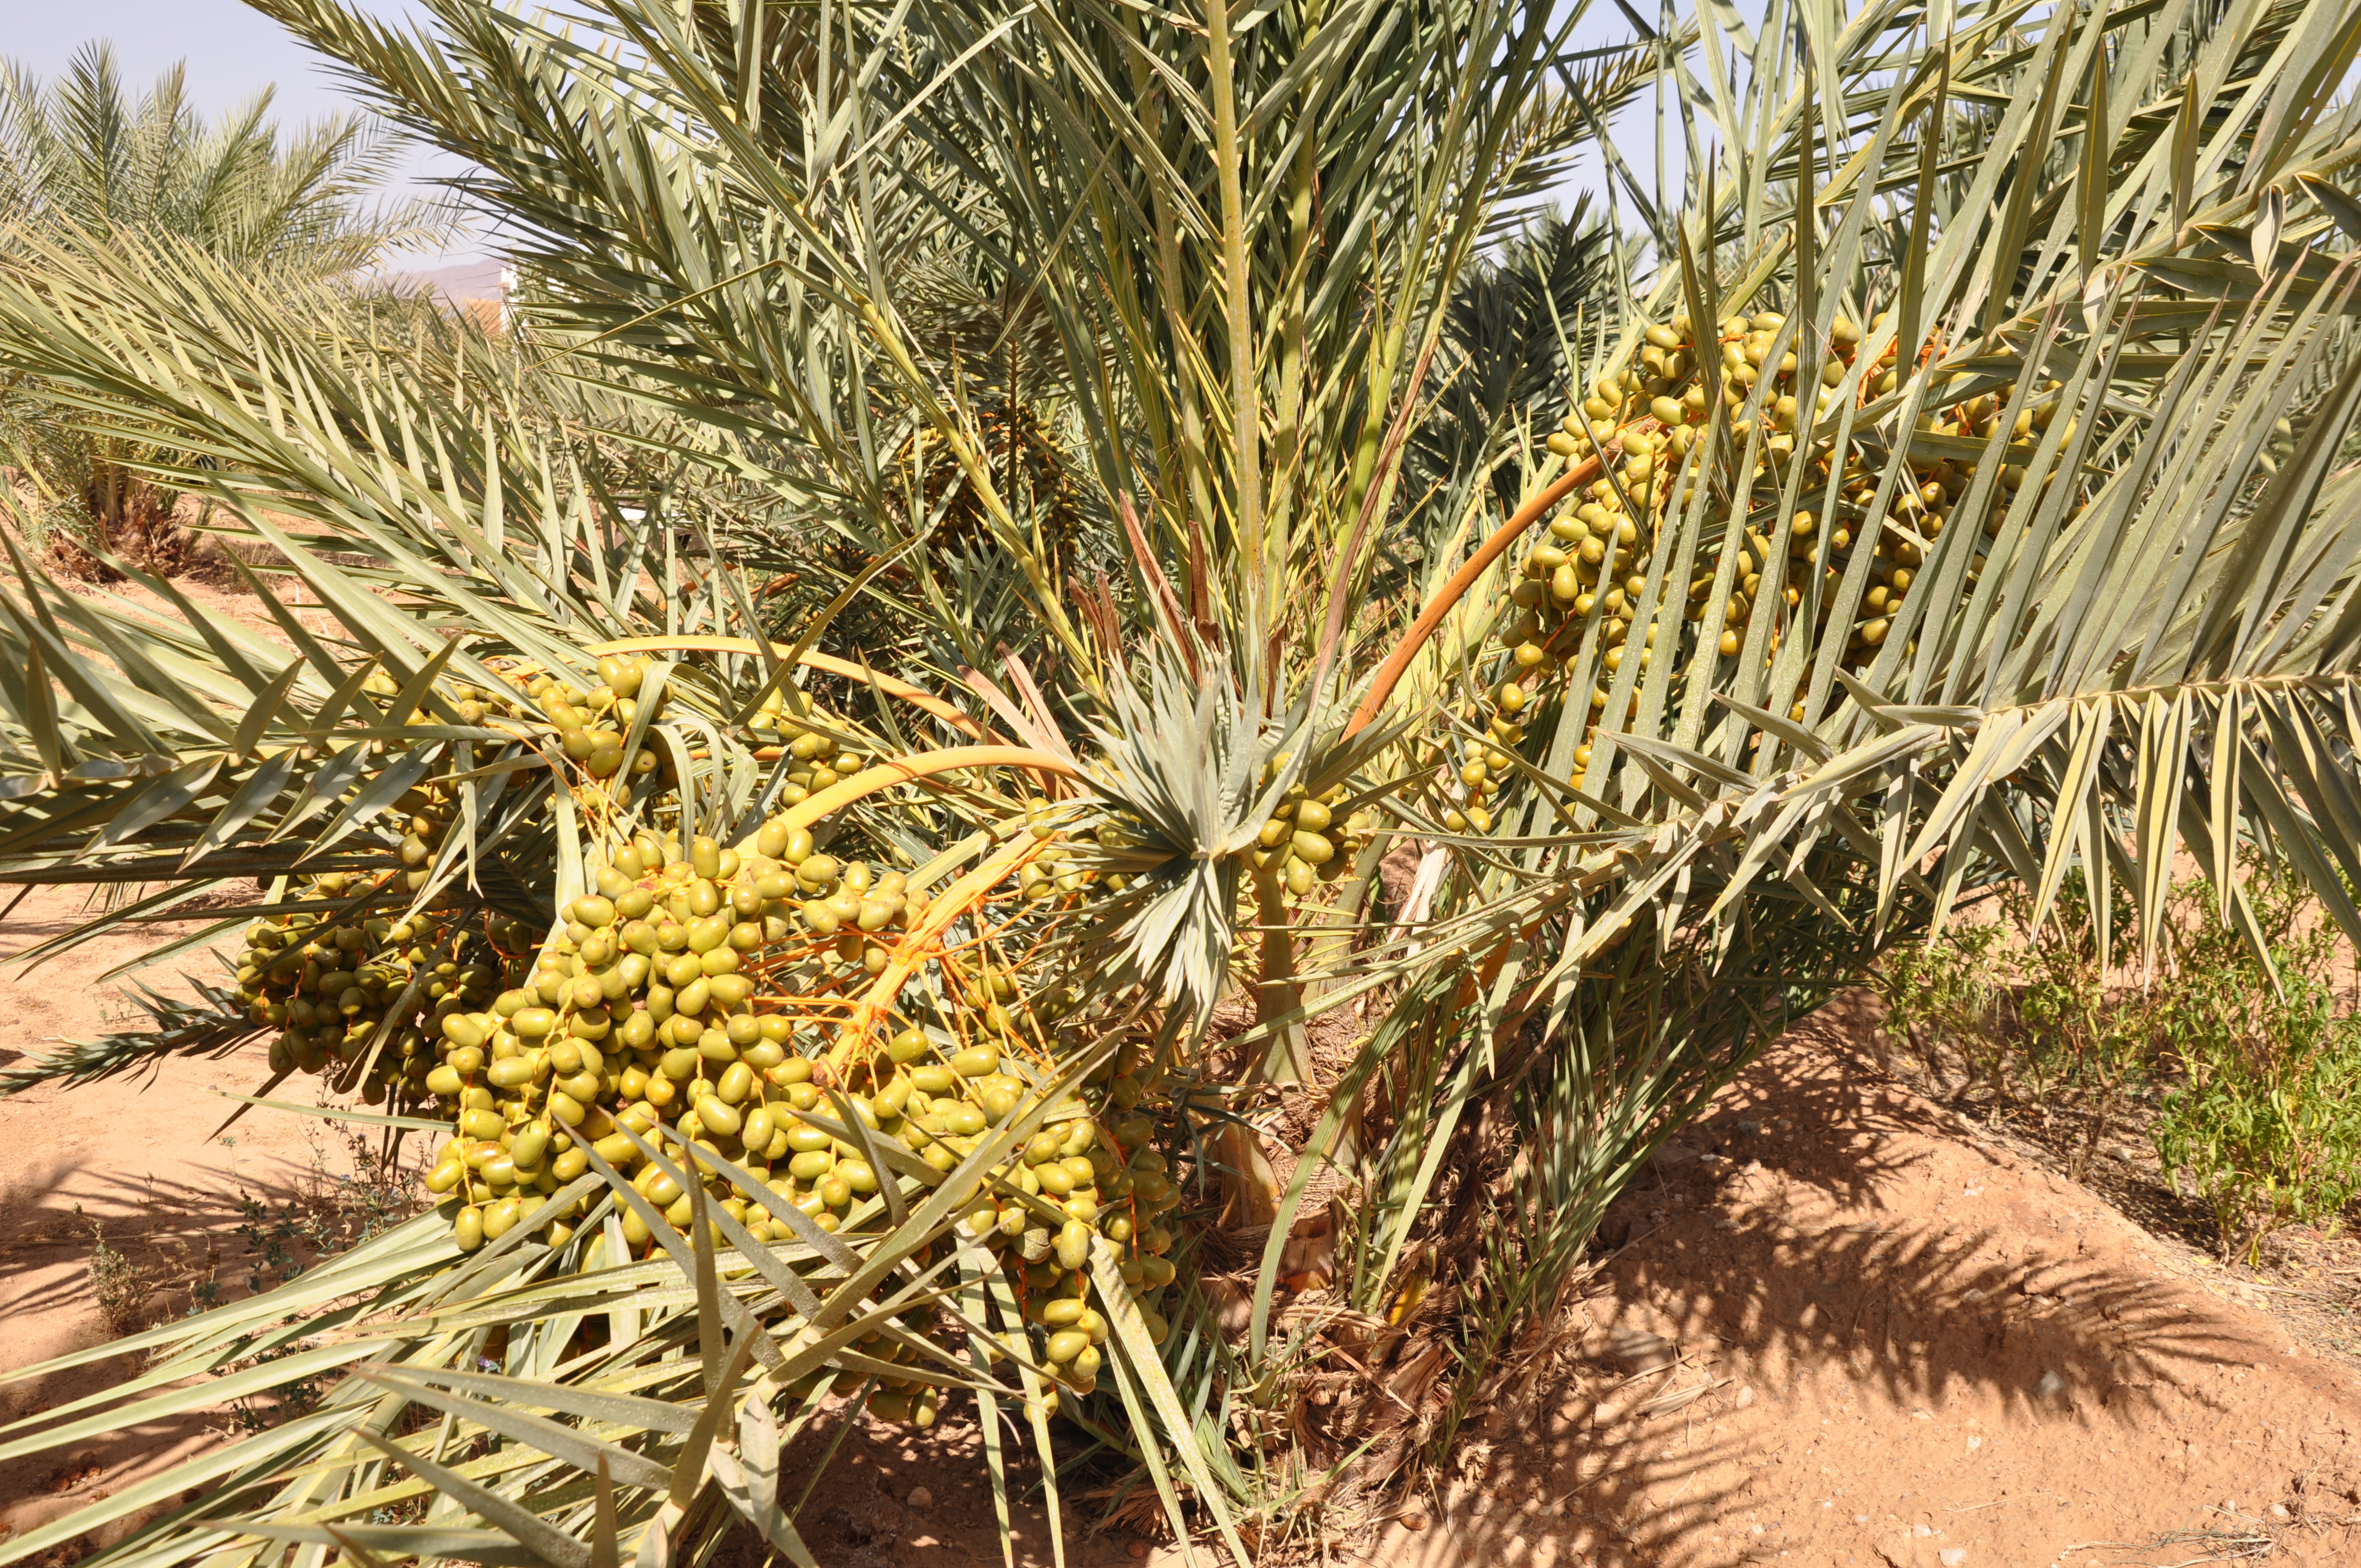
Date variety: Boufagous